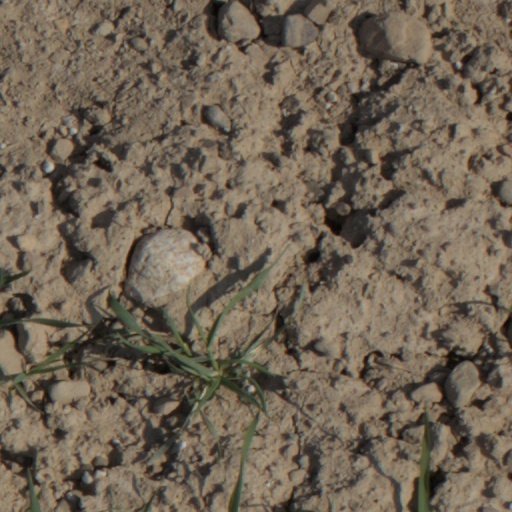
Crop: wheat